Warszawa Rakowiec railway station

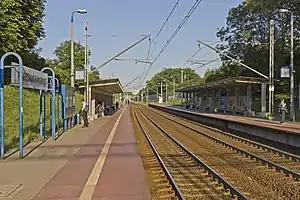

Warszawa Rakowiec railway station is a railway station in the Ochota district of Warsaw, Poland. It is served by Koleje Mazowieckie, who run services from Warszawa Wschodnia to Góra Kalwaria or Skarżysko-Kamienna.